Ohio State Route 143

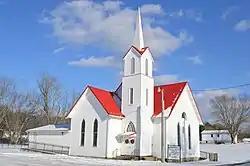
Presbyterian church at Harrisonville

Along its way, SR 143 passes through the western half of Meigs County and ducks into the extreme southwestern portion of Athens County. There is no portion of this state highway that is included within the National Highway System, a network of routes deemed most important for the country's economy, mobility and defense.